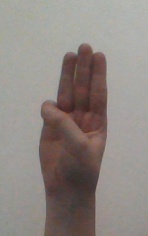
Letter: thaa